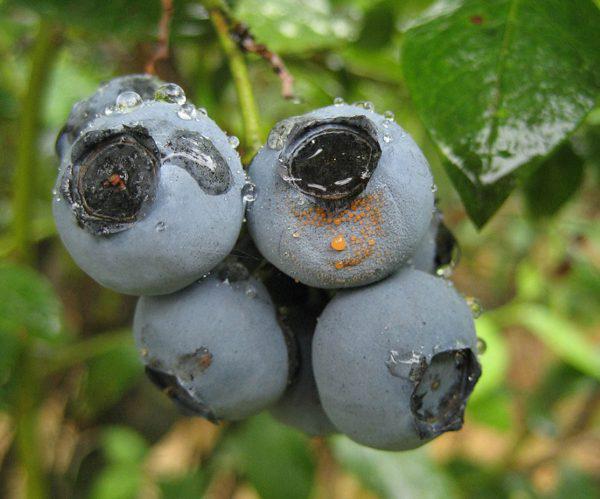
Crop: blueberry
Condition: anthracnose